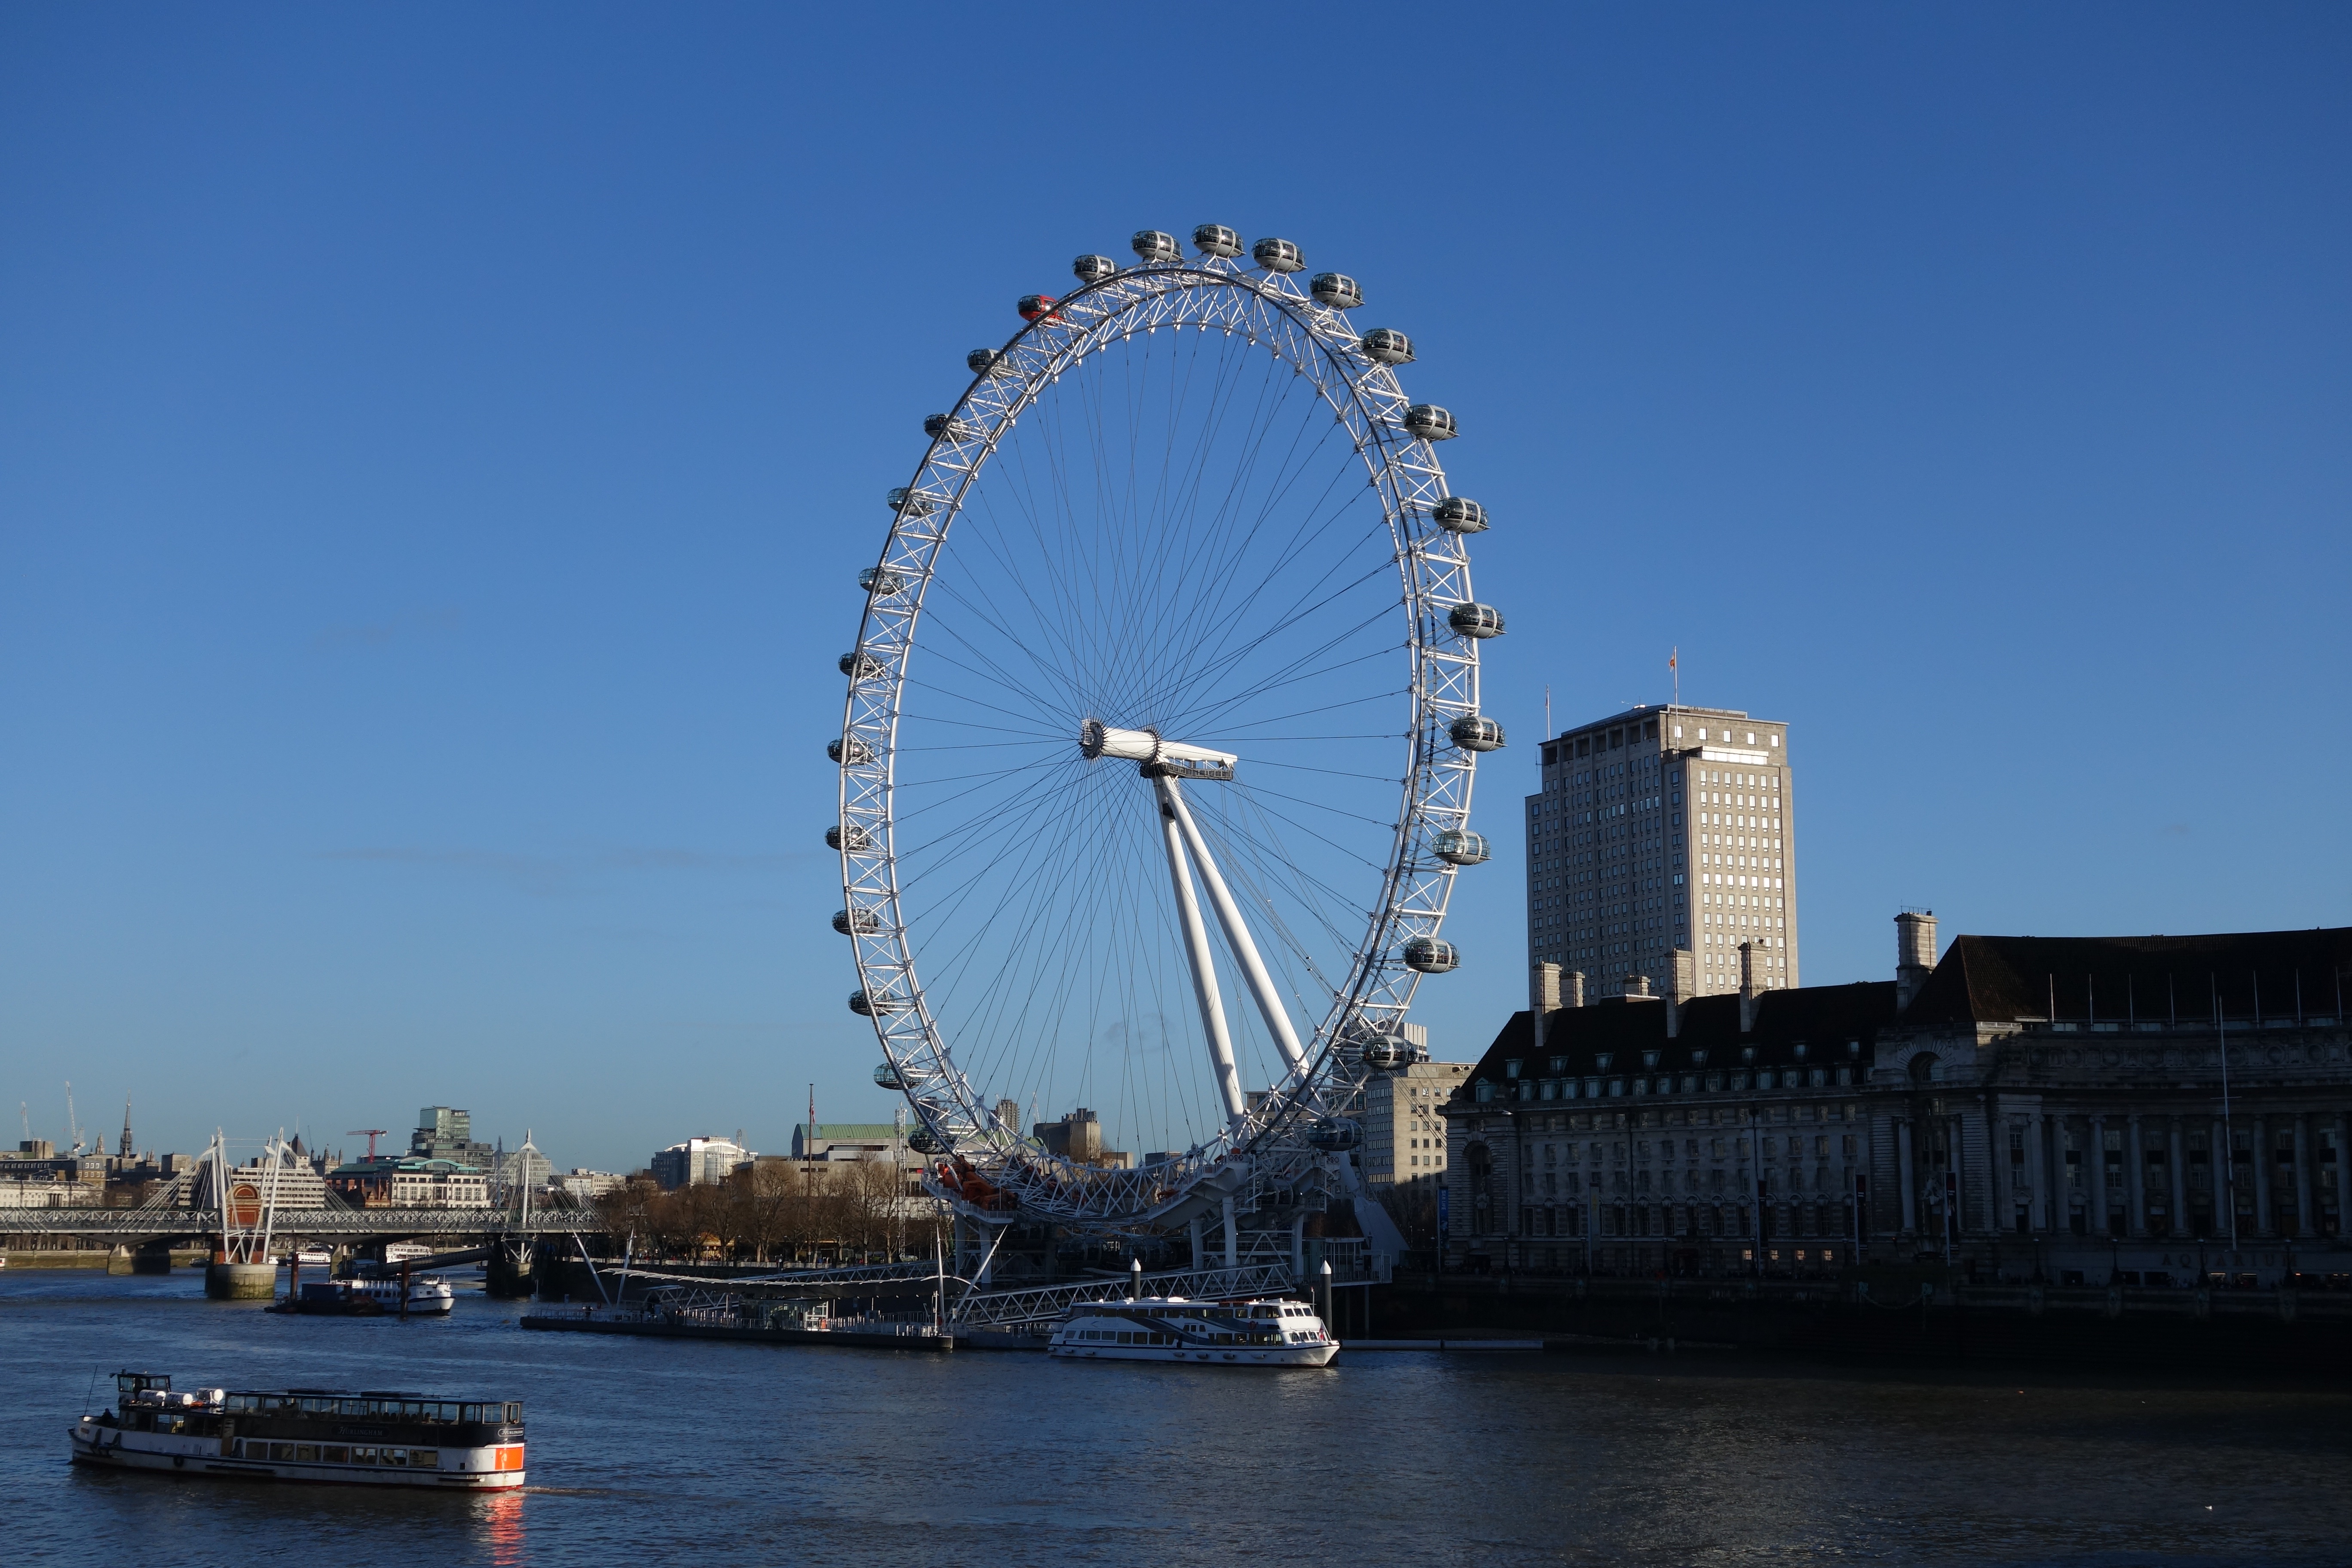
cityscape, vehicle, ferris wheel, holiday, landmark, places of interest, london, tourist attraction, geographical feature